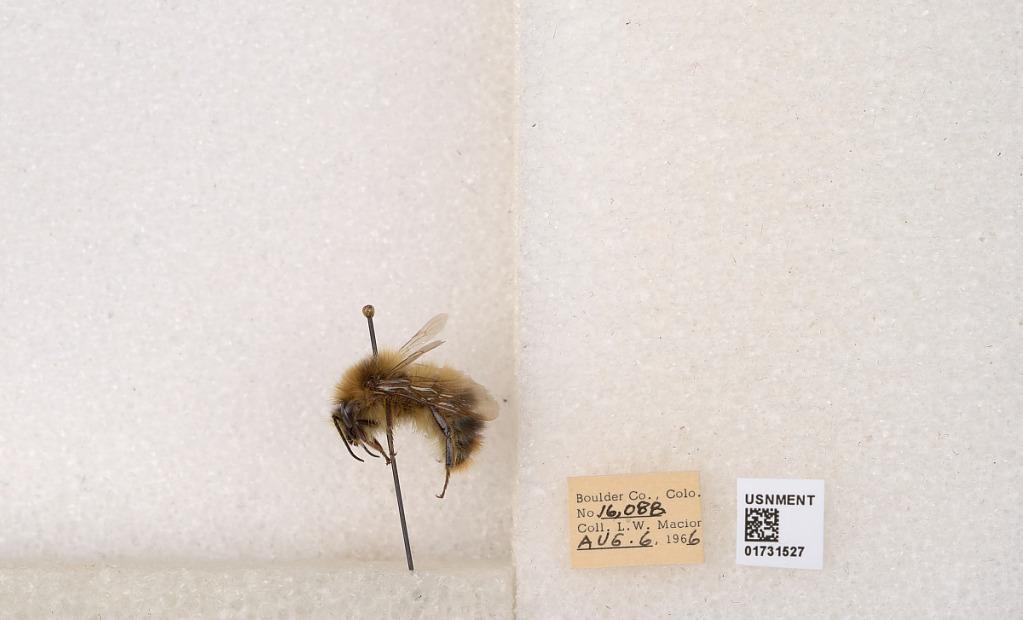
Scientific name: Bombus kirbyellus
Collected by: L. Macior
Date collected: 1966-8-6
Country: United States
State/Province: Colorado
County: Boulder
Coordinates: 40.0925, -105.358